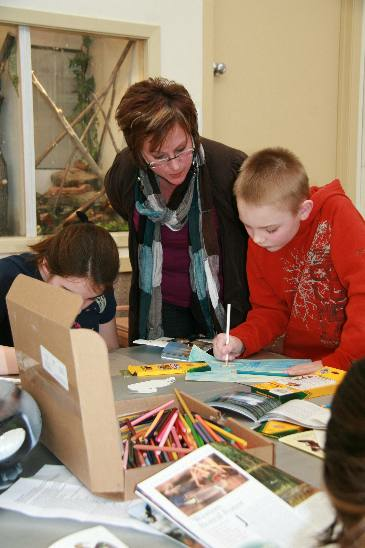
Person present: Yes